Motor Fuel Group

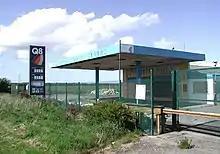
The former Q8 brand in Yorkshire.

The company formed via a series of mergers of smaller operators. Malthurst acquired 75 sites branded Q8 from Kuwait Petroleum Corporation in 2004. Malthurst and Refined Holdings (which used the Pace brand) merged into MRH. MFG acquired MRH with its 500 sites in 2018.